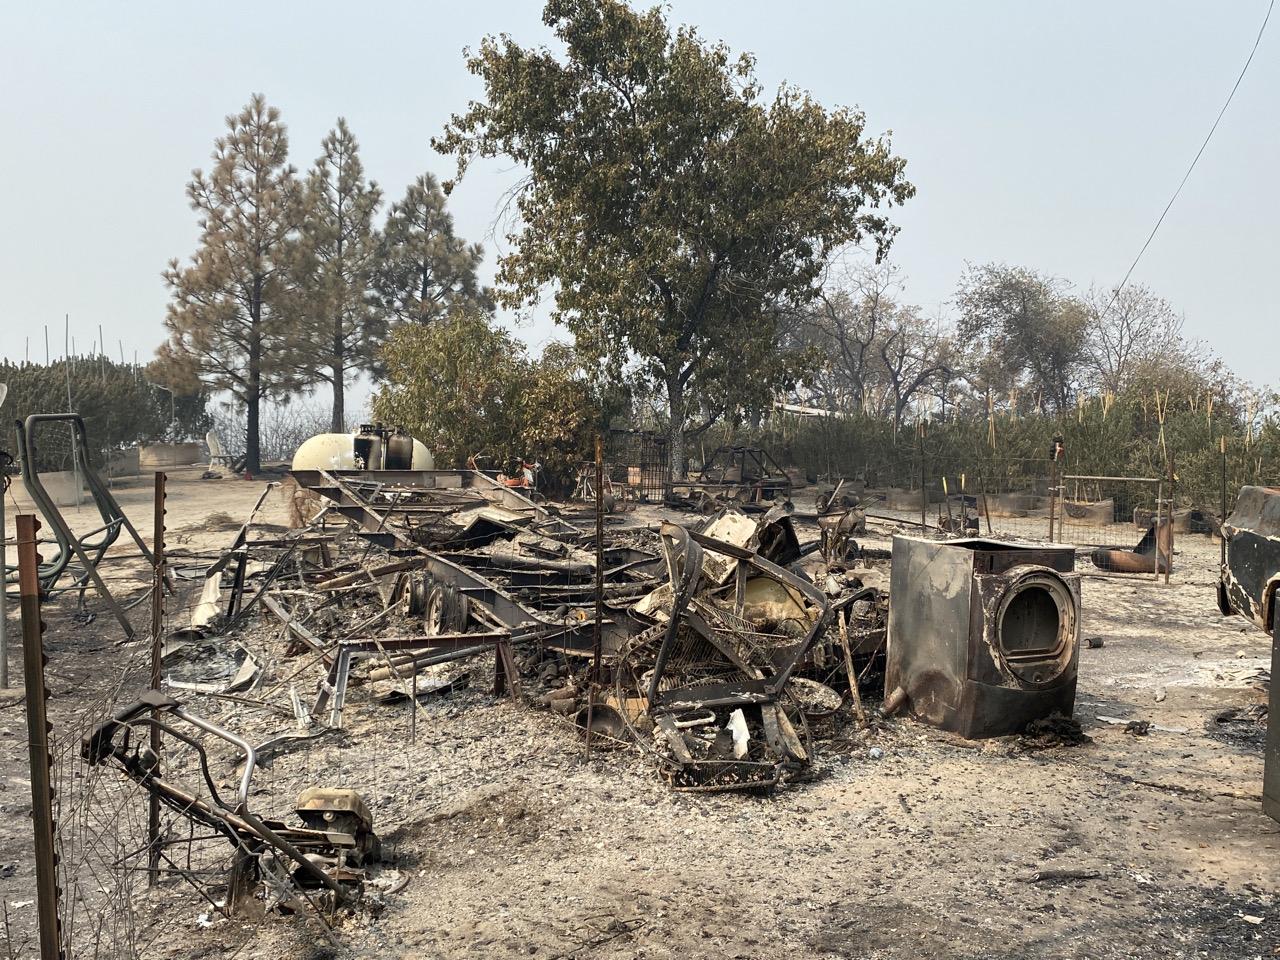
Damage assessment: destroyed